Murder of Ján Kuciak

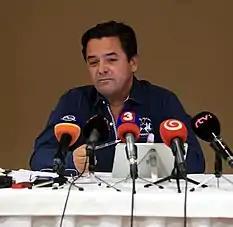
Marian Kočner

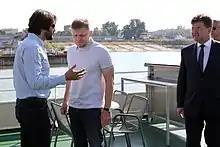
Interior Minister Robert Kaliňák speaking with Prime Minister Robert Fico

On Friday 2 March, up to 25,000 people gathered in Bratislava to commemorate the murdered couple. On 9 March, protests were held in 48 towns and cities in Slovakia as well as 17 other cities around the world. In Bratislava alone, about 60,000 people held a protest march, the biggest turnout of any demonstration since the Velvet Revolution in 1989. The protests were endorsed by several universities in Slovakia and the Czech Republic, teachers, school associations, artists and non-governmental organizations. 21 universities cancelled afternoon lectures to allow students and employees to attend the protests.